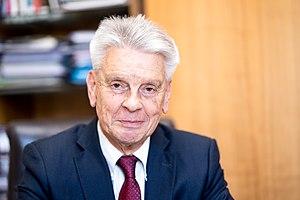
Alain Richard, né le 29 août 1945 à Paris, est un homme politique français.